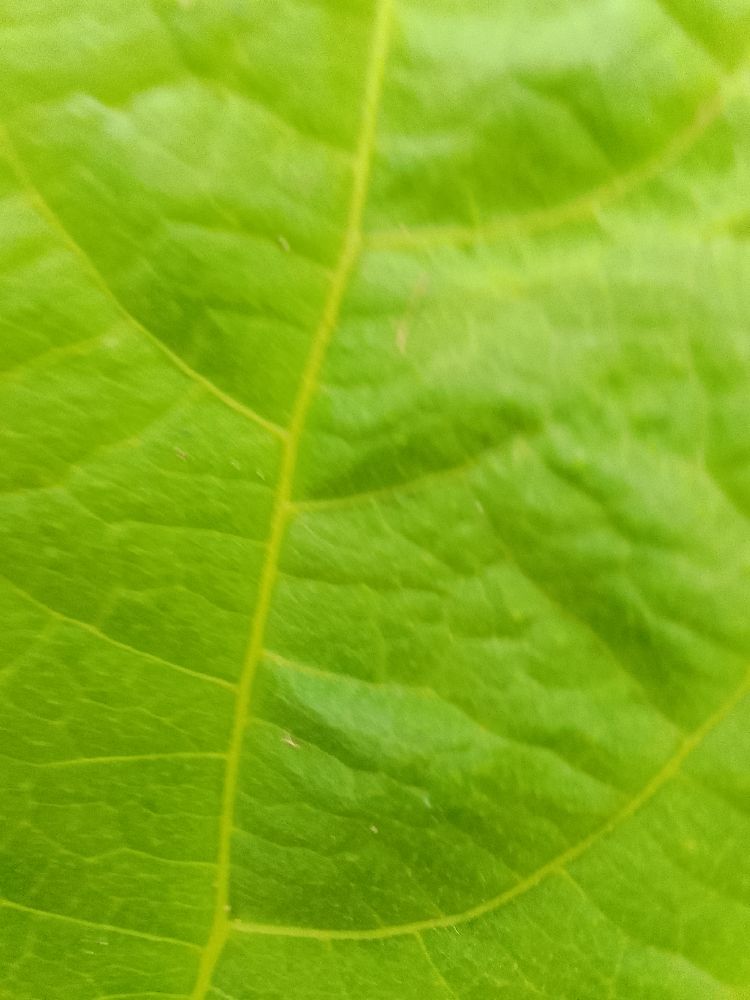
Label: healthy